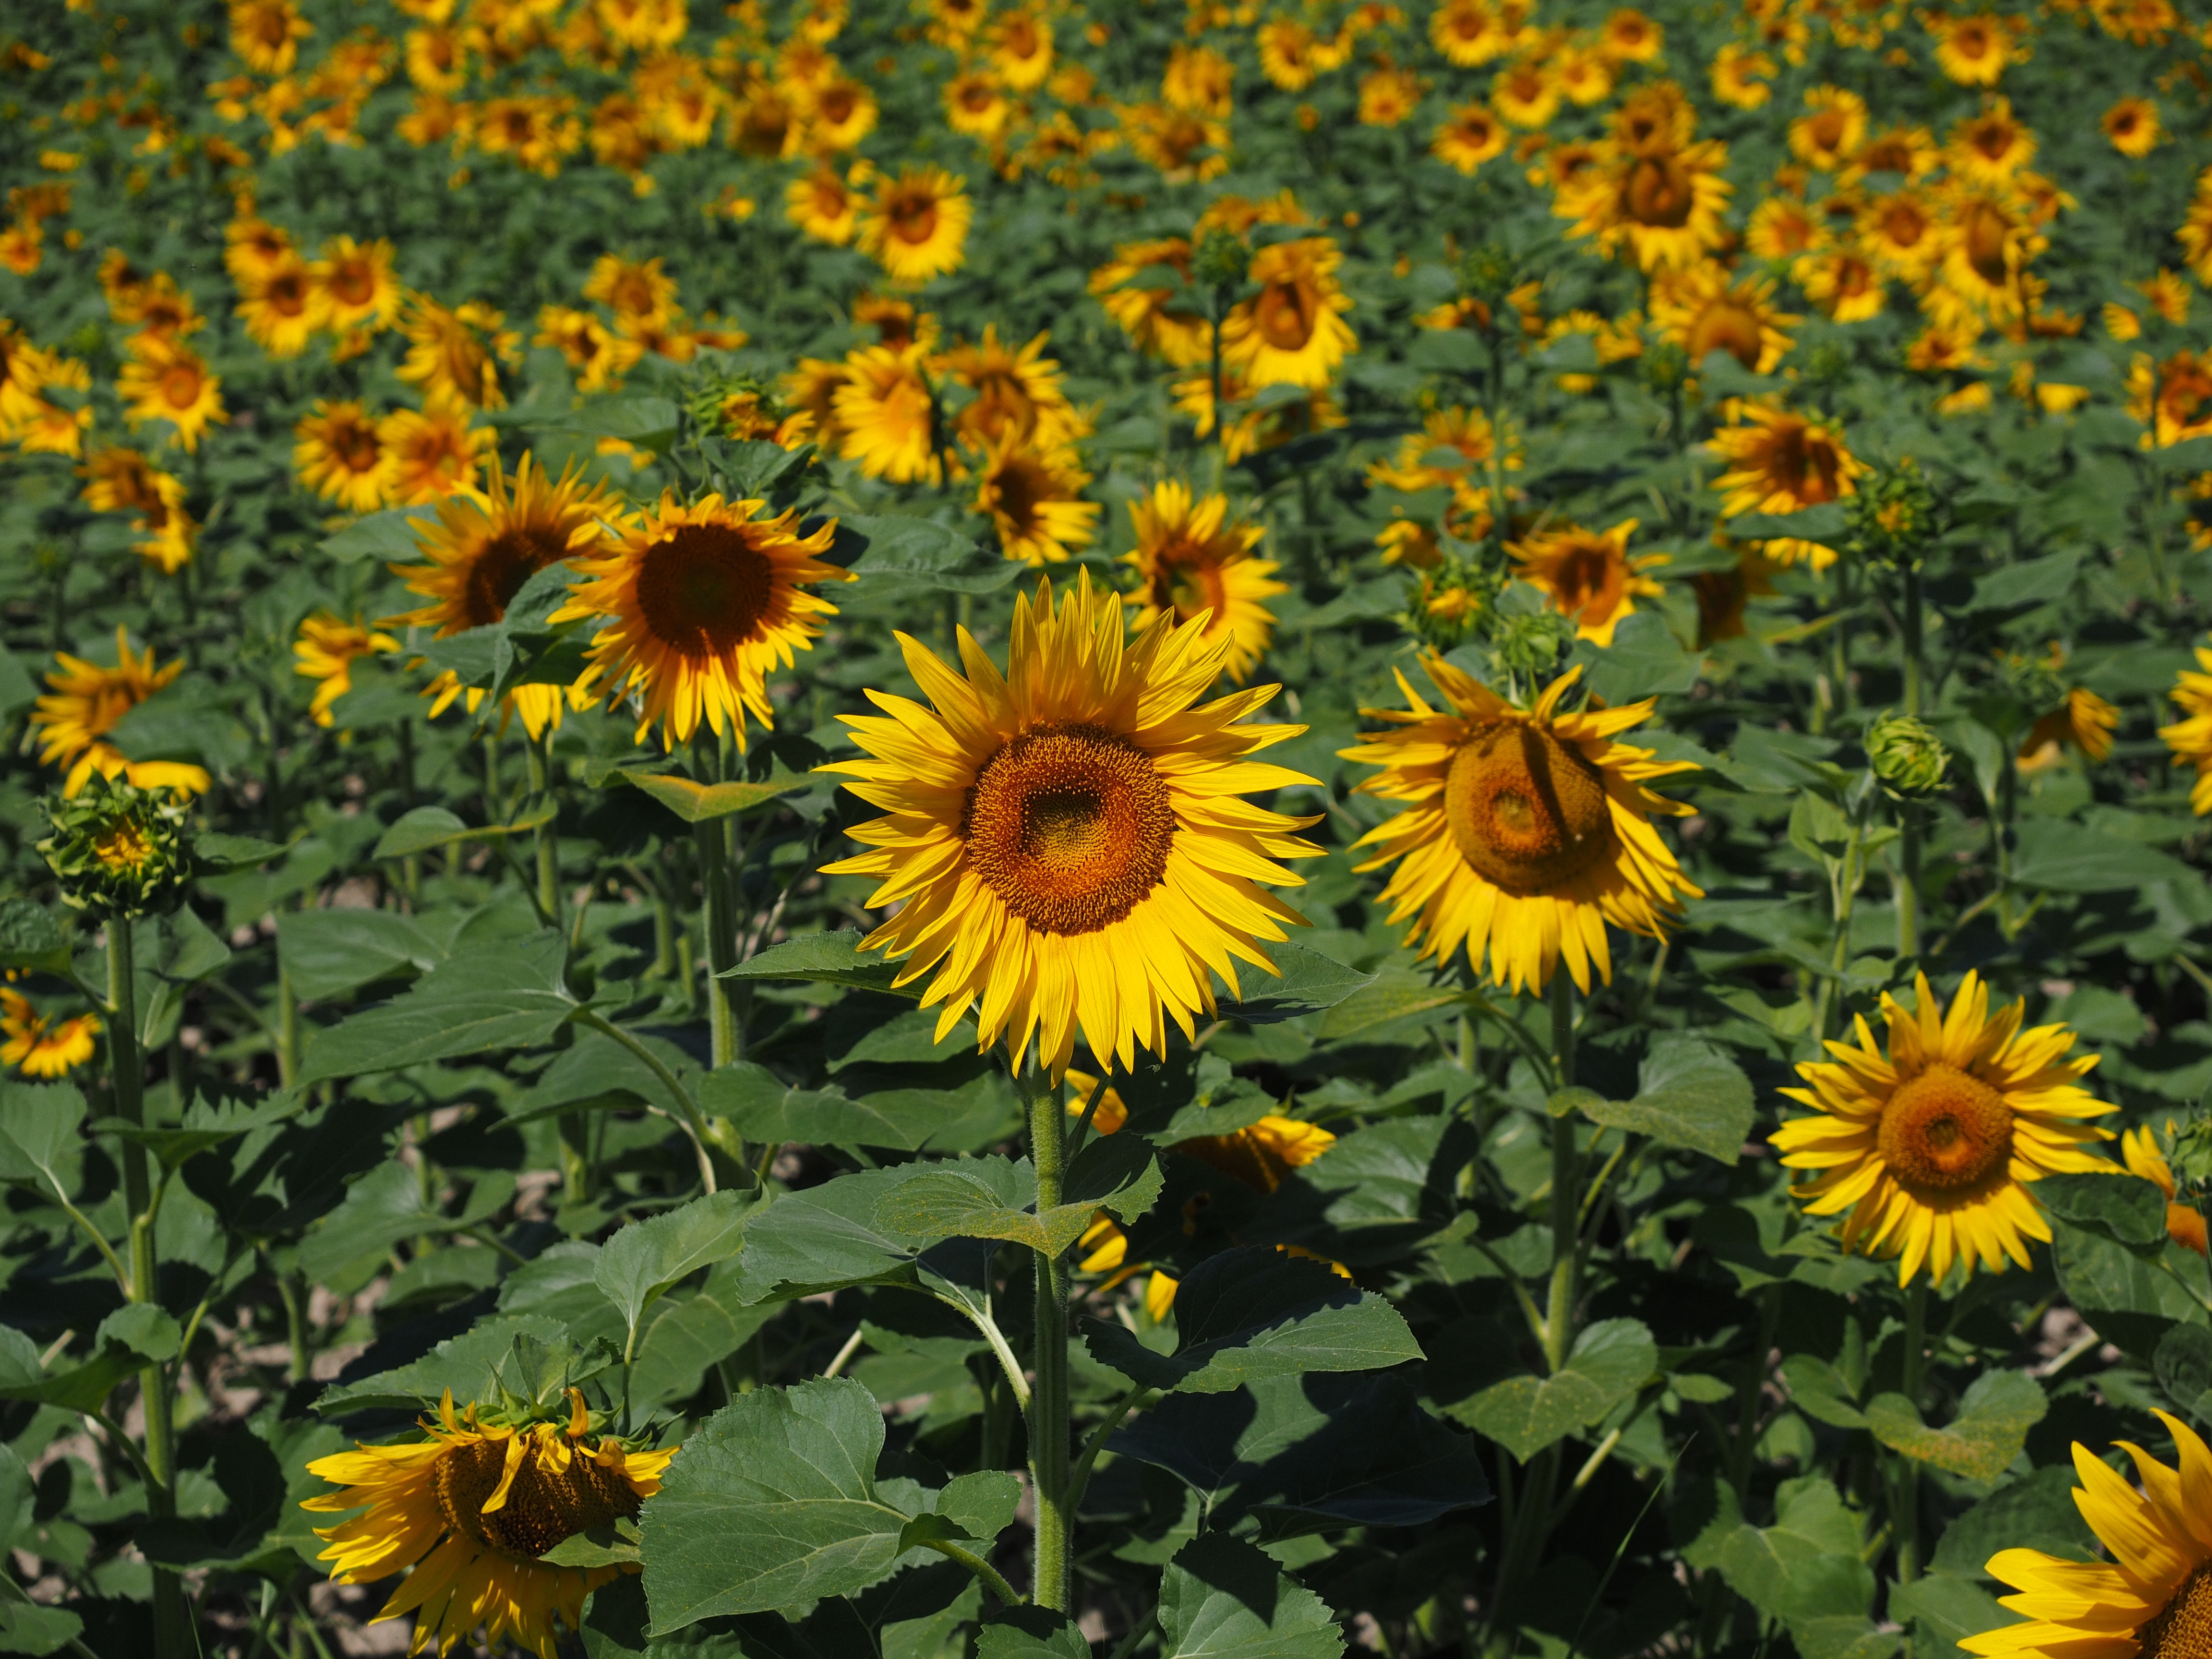
nature, blossom, plant, field, meadow, prairie, flower, bloom, crop, autumn, botany, colorful, yellow, agriculture, flora, sunflower, wildflower, cultivation, sunny, bright, beautiful, inflorescence, sunflower field, flowering plant, daisy family, calendula, field economics, helianthus annuus, herbaceous plant, sunflower seed, annual plant, land plant